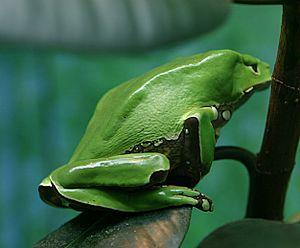
Phyllomedusa bicolor, la Rainette singe, est une espèce d'amphibien de la famille des Phyllomedusidae.